Zhonglou station

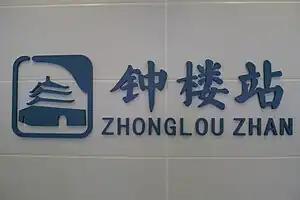

Zhonglou station, is a station of Line 2 of the Xi'an Metro. It started operations on 16 September 2011.